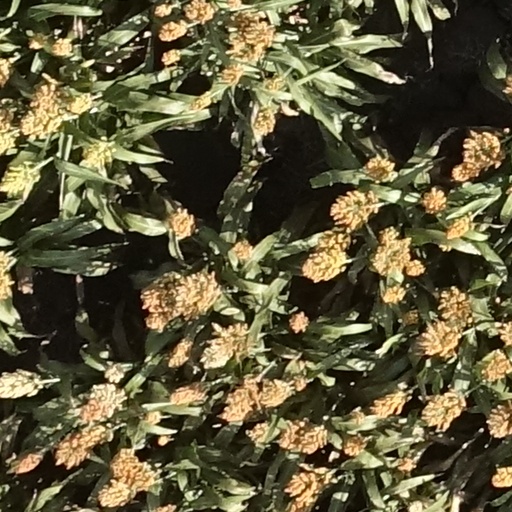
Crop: sorghum